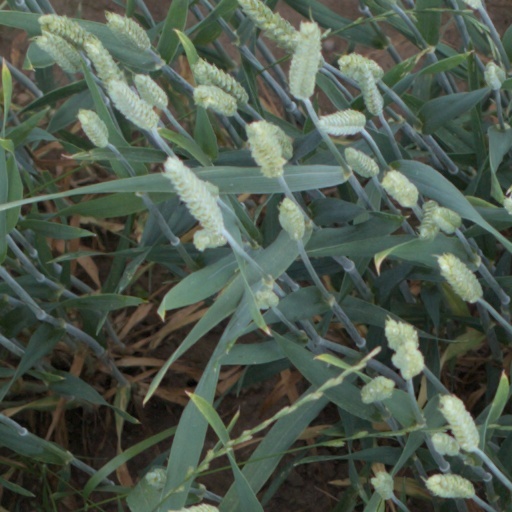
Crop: wheat